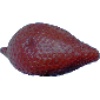
Label: Salak 1